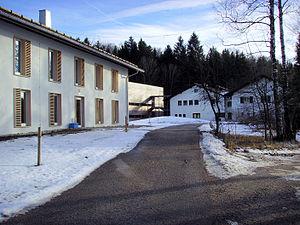
L'Institut Max-Planck d'ornithologie est un institut de recherche extra-universitaire dépendant de la Société Max-Planck situé à Pöcking, dans le centre scientifique de Seewiesen. L'Institut mène principalement de la recherche fondamentale en sciences de la nature, dans le domaine des neurosciences, de l'écologie comportementale, la biologie de l’évolution et la migration.